2011 ATP World Tour Finals

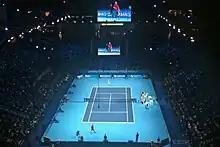
Singles play on the O Arena during the 2010 event

The 2011 ATP World Tour Finals took place from 20 to 27 November at the O Arena in London, United Kingdom. It was the 42nd edition of the tournament (37th for doubles). The tournament was run by the Association of Tennis Professionals (ATP) and was part of the 2011 ATP World Tour. The event took place on indoor hard courts. It served as the season-ending championships for players on the ATP Tour. The eight players who qualified for the event were split into two groups of four. During this stage, players competed in a round-robin format (meaning players play against all the other players in their group). The two players with the best results in each group progressed to the semifinals, where the winners of a group faced the runners-up of the other group. This stage, however, was a knock-out stage. The doubles competition used the same format.